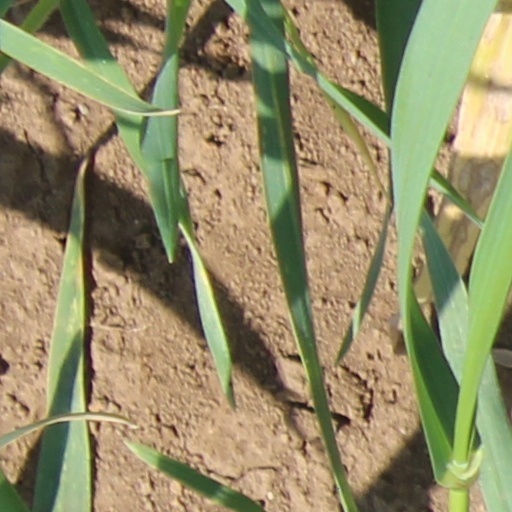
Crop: wheat